Paolo Mieli

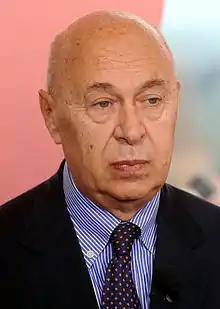
Paolo Mieli in 2015

Paolo Mieli (born 25 February 1949) is an Italian journalist who has been editor of Italy's leading newspaper, "Corriere della Sera". Born in Milan, Mieli debuted as journalist at 18 for "L'Espresso", where he remained for some 20 years. As a member of Potere Operaio, he initially adhered to far-left positions. Later, he took a more moderate stance under the influence and tutelage of his teachers Rosario Romeo and Renzo De Felice. In 1971, he signed the open letter to L'Espresso on the Pinelli case against the police officer Luigi Calabresi.